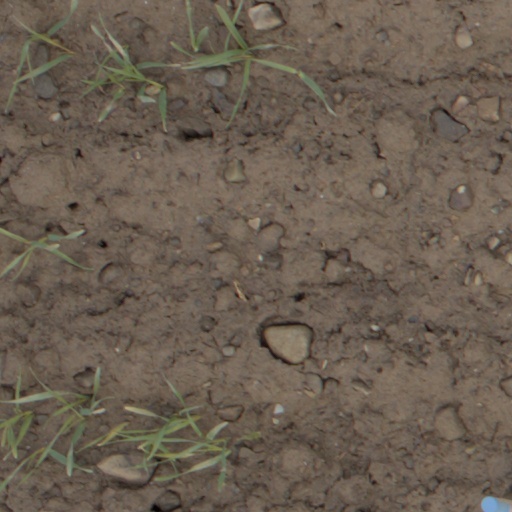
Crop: wheat